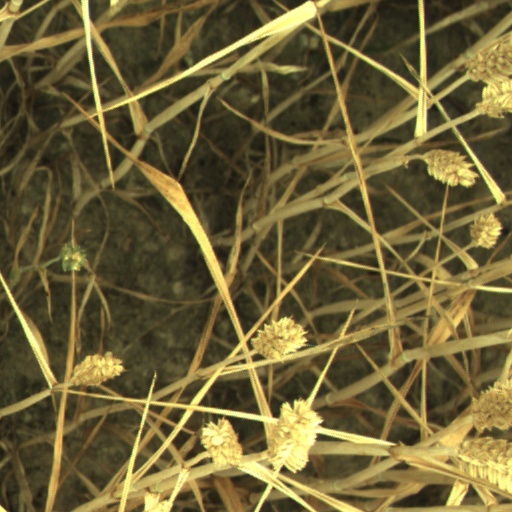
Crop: wheat